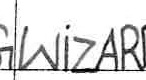
Label: Wizards